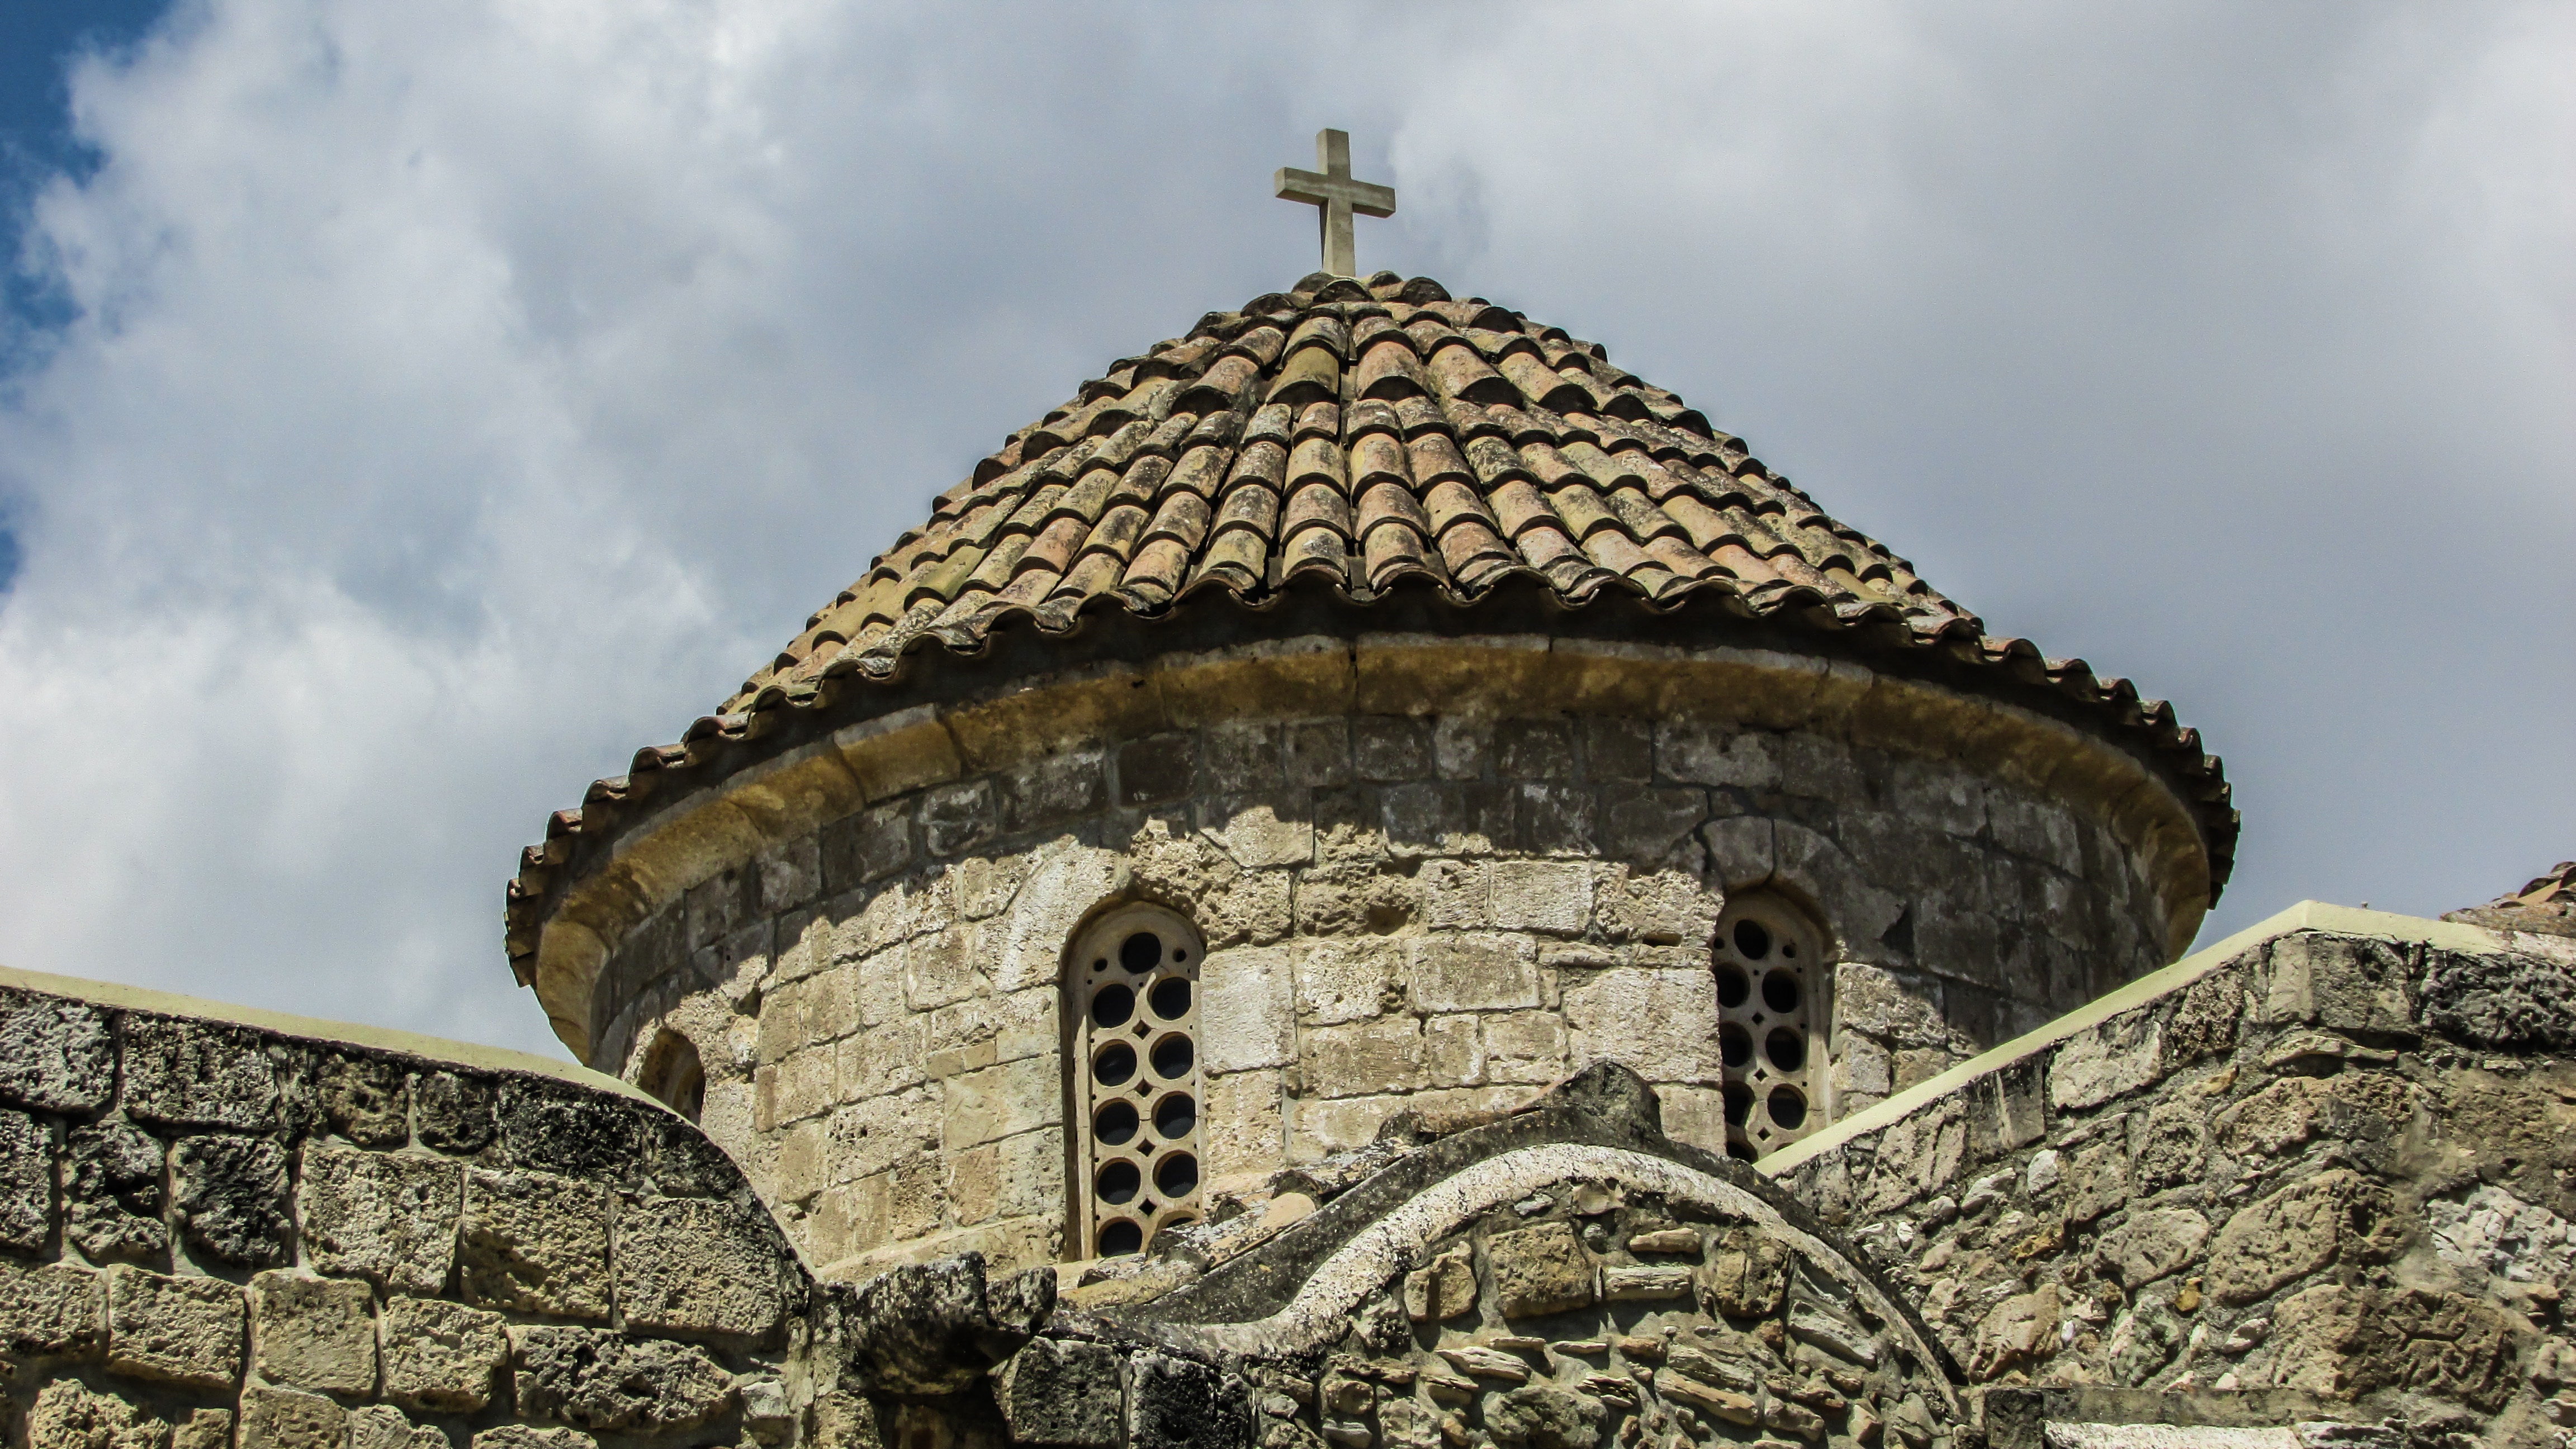
rock, architecture, building, monument, tower, religion, castle, landmark, church, chapel, fortification, tourism, place of worship, medieval, temple, ruins, monastery, history, christianity, orthodox, historical, middle ages, cyprus, unesco world heritage site, unesco world heritage, historic site, ancient history, 11th century, kiti, panagia angeloktisti